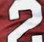
Number: 2